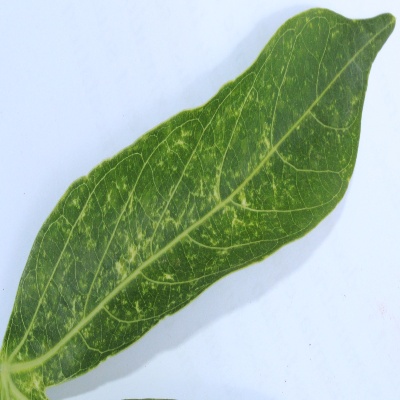
Crop: Cassava
Condition: green mite